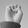
ASL letter: E